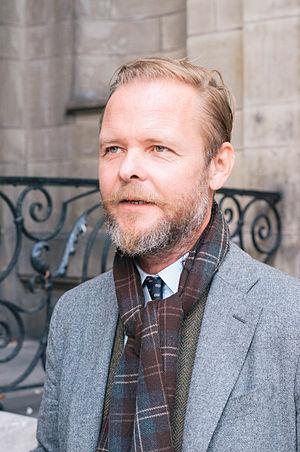
Christian Kracht, né le 29 décembre 1966 à Saanen, est un écrivain suisse de langue allemande.